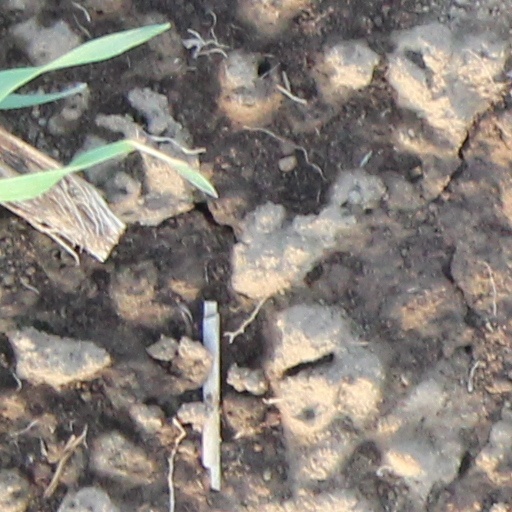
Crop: wheat